Binky Brown Meets the Holy Virgin Mary

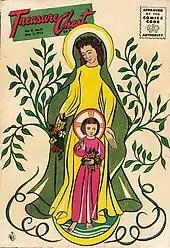
Comics and Catholic images are scattered throughout "Binky Brown", such as the parochial "Treasure Chest" comic book.

Green employs numerous Catholic symbols, such as a word balloon adorned with symbols of Christ's martyrdom to represent the depth of Binky's desperation. Catholic works such as a catechism and "Treasure Chest" parochial comics appear throughout the work.